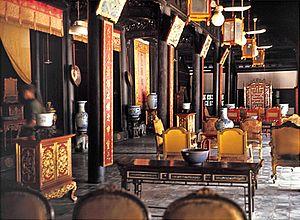
Le palais Diên Thọ est l'un des palais de la Cité impériale de Hué au Viêt Nam. C'est un ensemble d'édifices construits par l'empereur Gia Long en 1803-1804 pour sa mère, afin de lui servir de lieu de résidence et de réception. Il se trouve dans le carré nord-ouest de la Cité impériale, et à l'est se trouve la Cité pourpre interdite. Bao Dai fit sa résidence privée d'un des pavillons, le pavillon Thinh Minh.